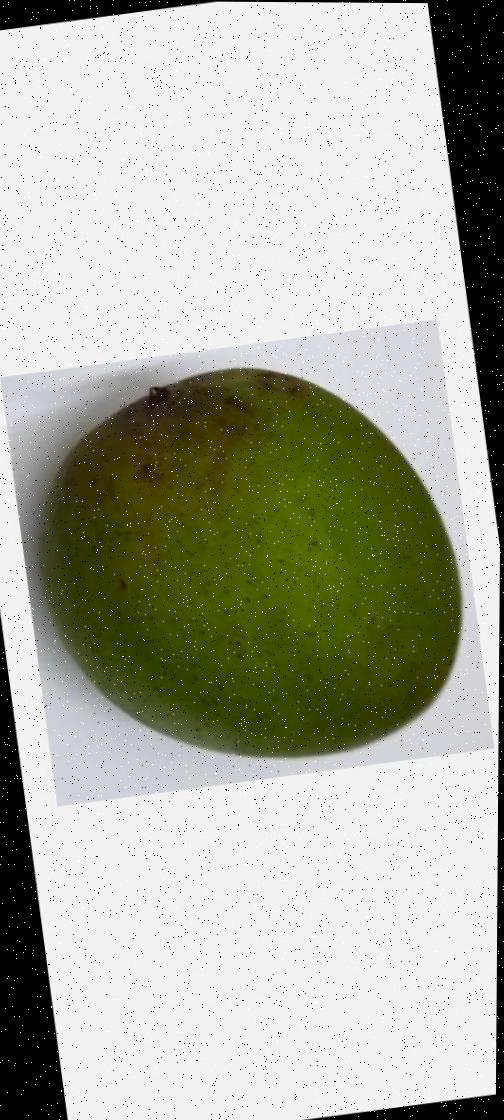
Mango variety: Harivanga